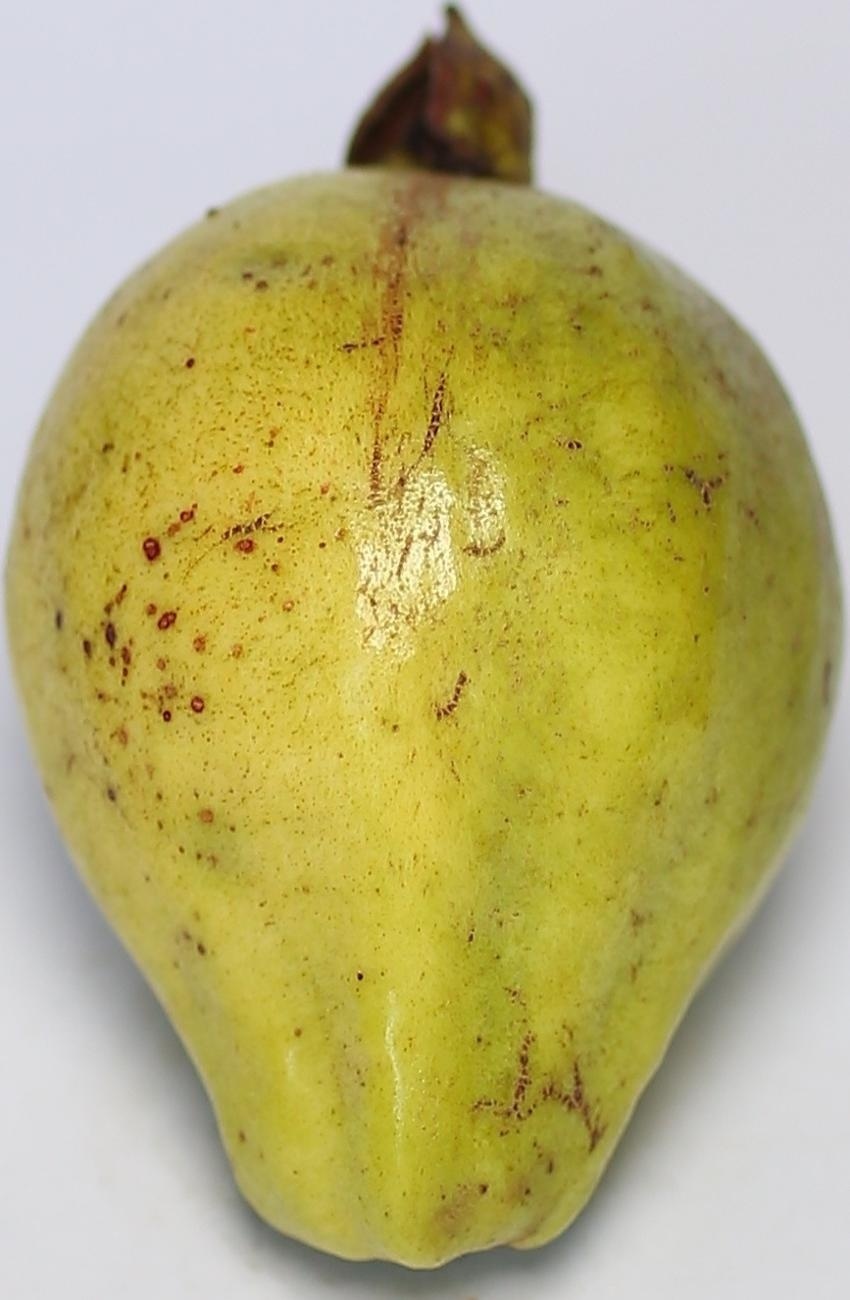
Maturity: mature-green
Variety: local-sindhi